Felisberto Hernández

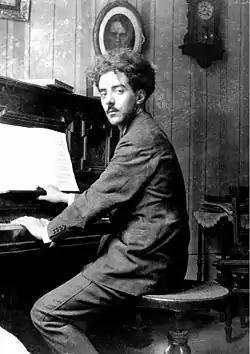
Felisberto Hernández playing the piano.

Felisberto Hernández (October 20, 1902 – January 13, 1964) was an Uruguayan writer, composer, and pianist.